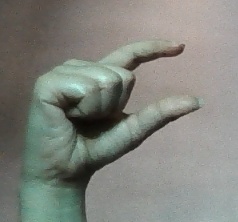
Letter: dal